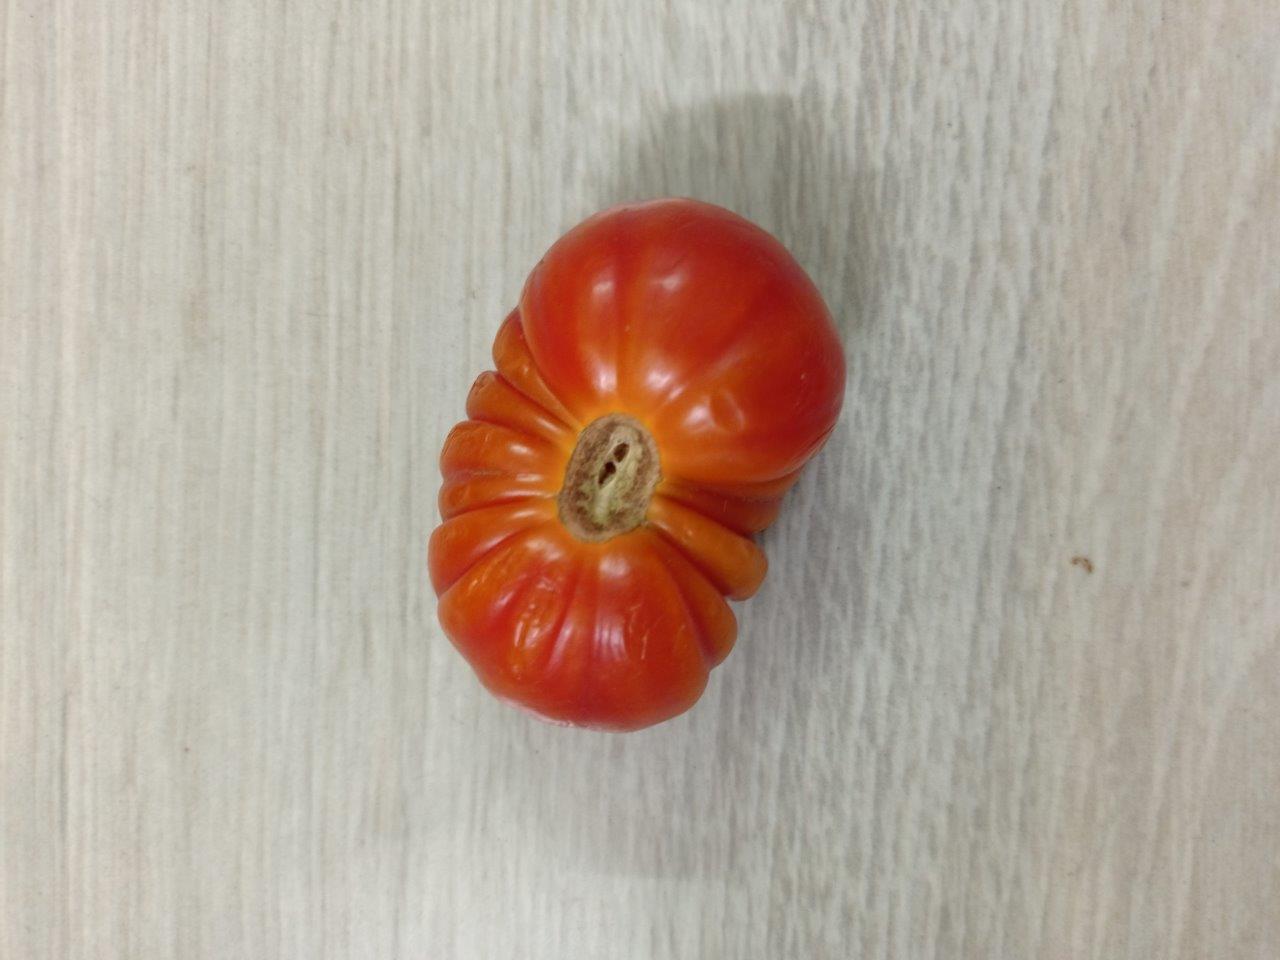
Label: Fresh